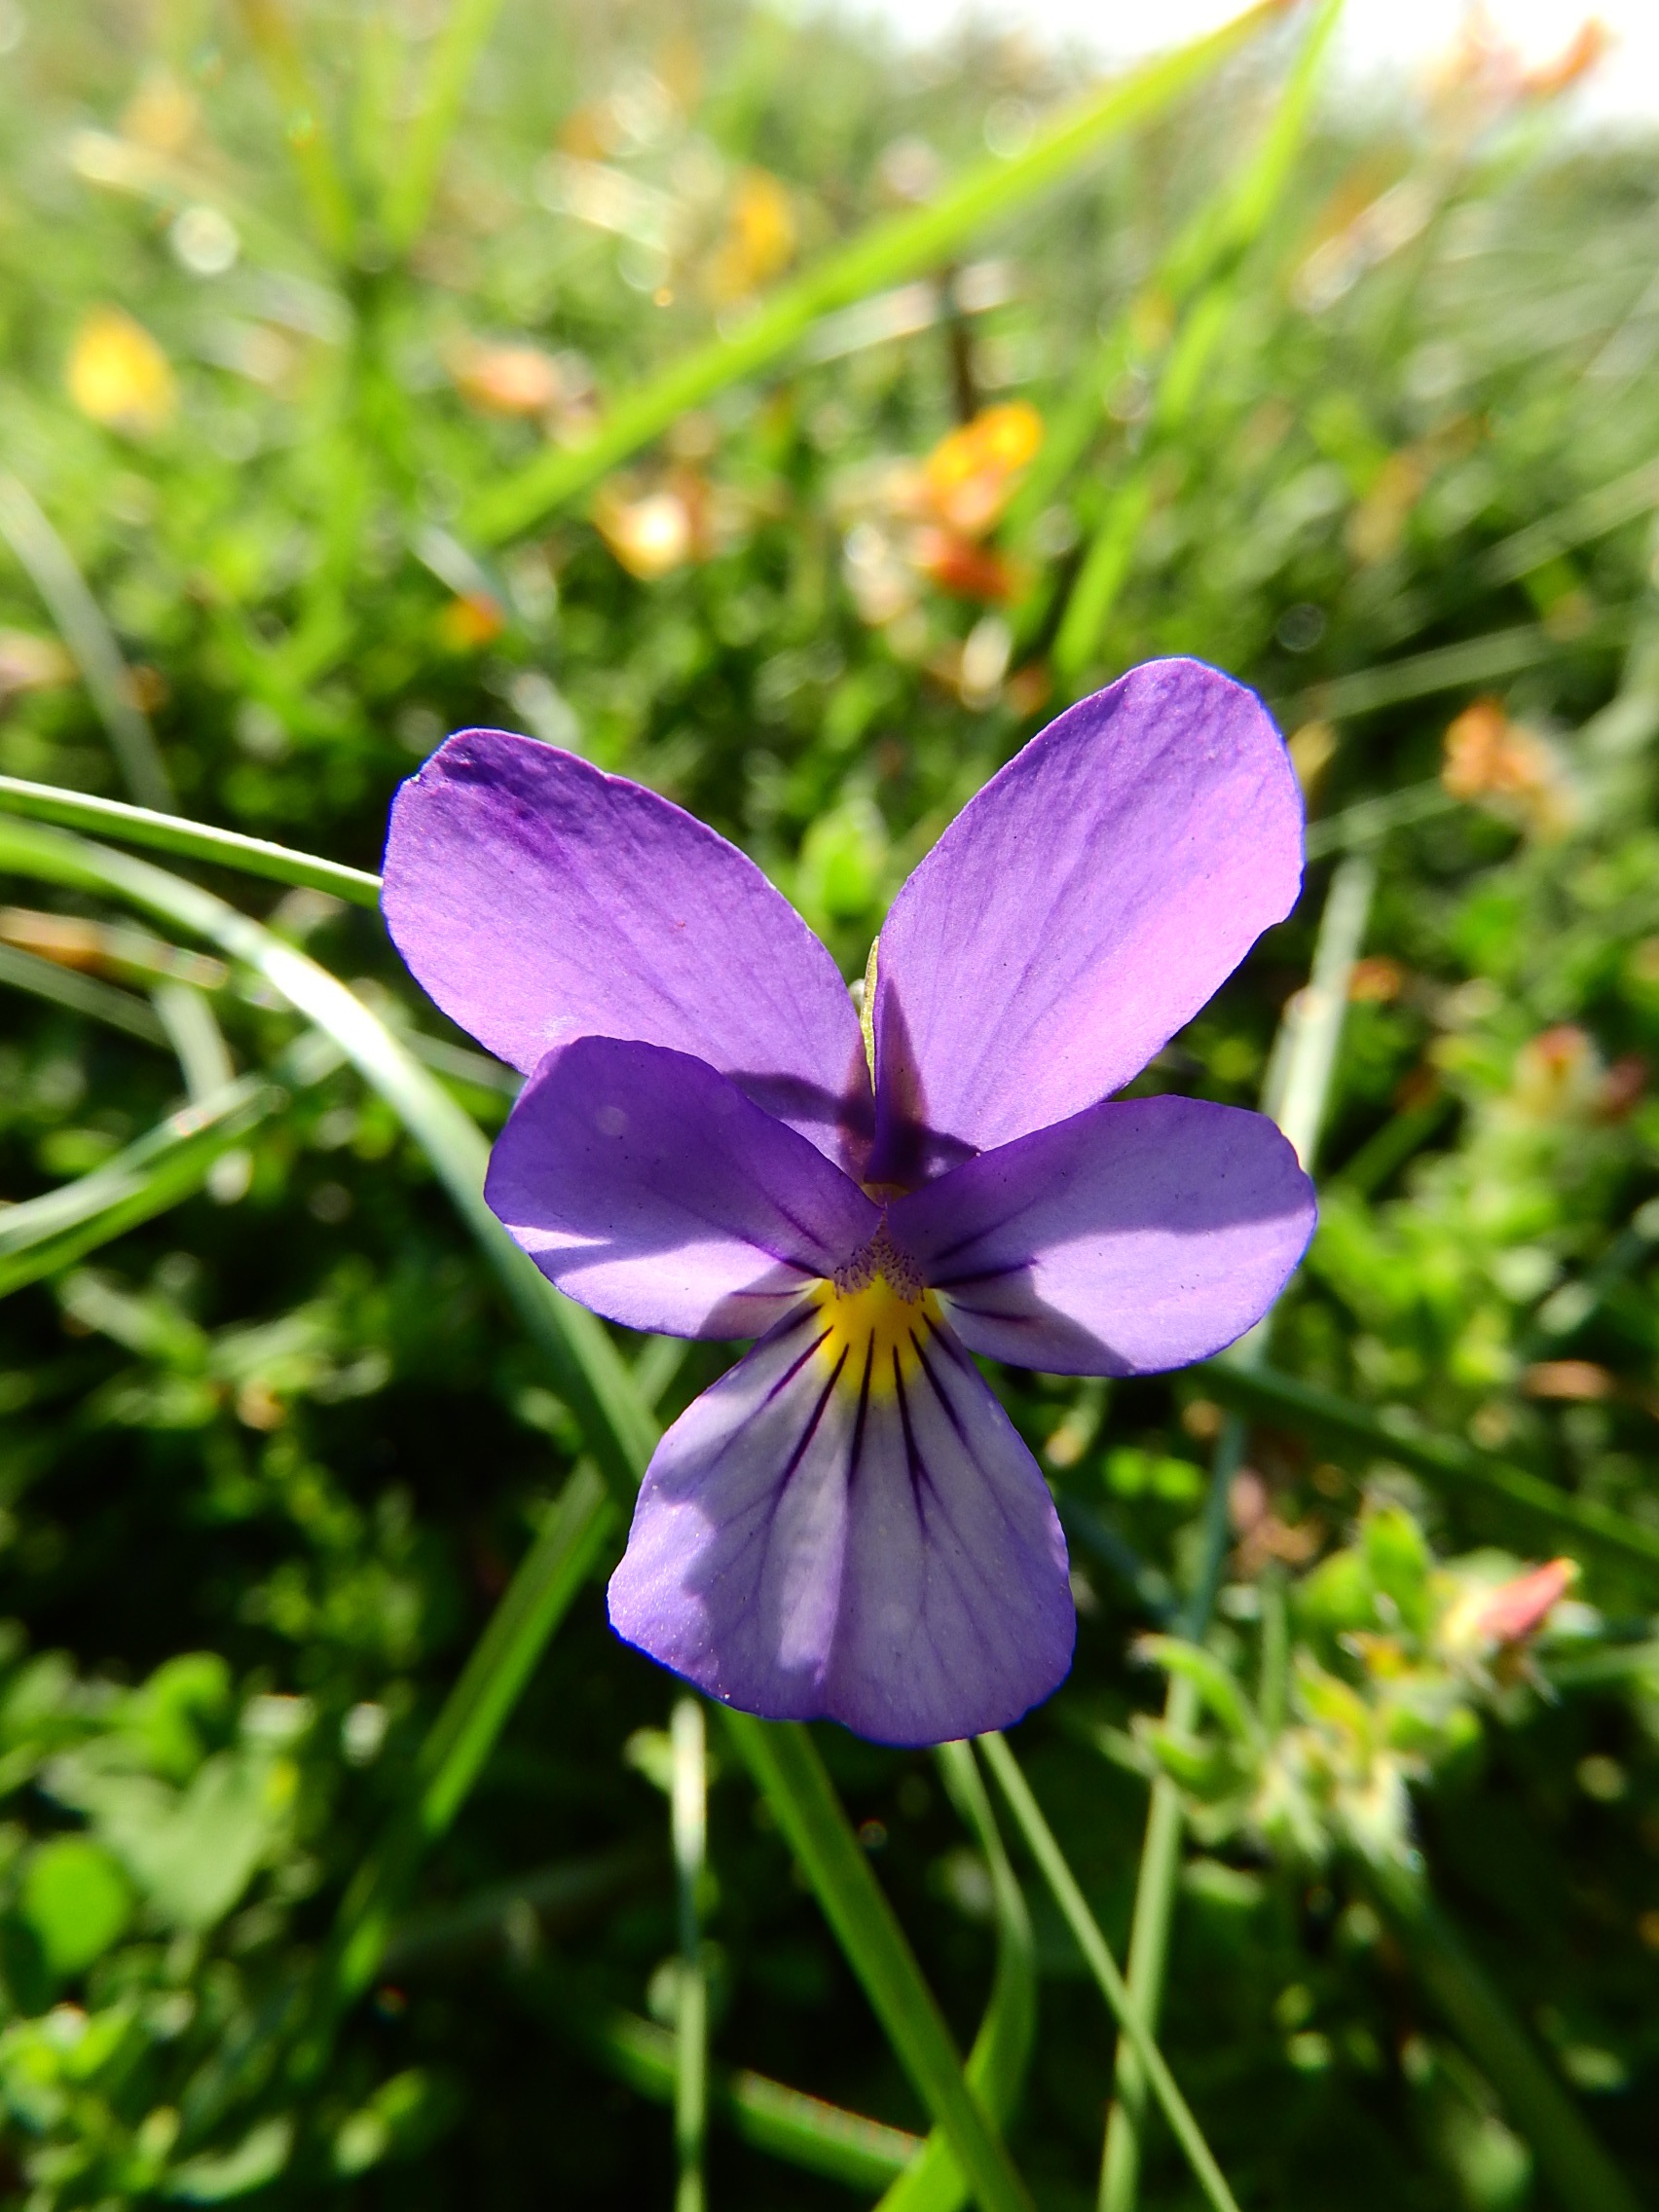
nature, plant, meadow, flower, purple, petal, macro, botany, flora, wildflower, eye, violet, crocus, purple flower, viola, macro photography, flowering plant, annual plant, land plant, violet family, iris family